Dusty Ermine

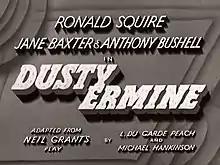

Dusty Ermine (U.S. title: Hideout in the Alps) is a 1936 British crime film directed by Bernard Vorhaus and starring Anthony Bushell, Jane Baxter and Ronald Squire. It was written by Neil F. Grant, Arthur Macrae|, Lawrence du Garde Peach, Harry Fowler Mear and Michael Hankinson based on Grant's play of the same title.